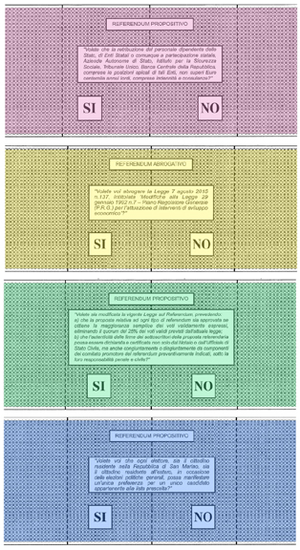
Bulletins de vote utilisés lors du référendum Saint Marinais de 2016
Un quadruple référendum a lieu le 15 mai 2016 à Saint-Marin. Les électeurs sont amenés à se prononcer sur trois initiatives populaires, qu'ils approuvent à une large majorité, ainsi que sur un référendum abrogatif à l'encontre d'une loi existante, qu'ils rejettent à une très mince majorité.